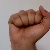
The image shows a hand gesture representing the letter 'A' in Indian Sign Language.